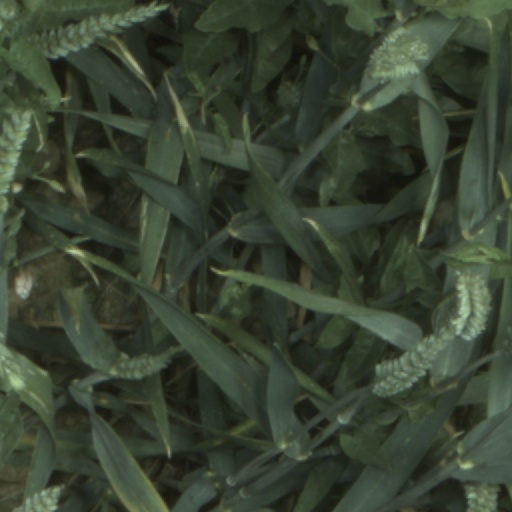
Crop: wheat